Takizawa Bakin

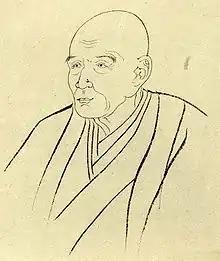
Portrait of Bakin by Kunisada (国貞)

, born , was a Japanese novelist of the Edo period, who wrote under the pen name . Later in life he took the pen name . Modern scholarship generally refers to him as , or just as n. He is regarded as one of, if not the, leading author of early 19th century Japanese literature. He was the third surviving son of a family of low rank. After numerous deaths in his family, he relinquished his status, married a merchant's widow, and became an townsperson. He was able to support his family with his prolific writing of , primarily didactic historical romances, though he always wanted to restore his family to the social class. Some of his best known works are (The Chronicles of the Eight Dog Heroes of the Satomi Clan of Nansō) consisting of 106 books and "" (Strange Tales of the Crescent Moon). published more than 200 works in his life, including literary critiques, diaries, and historical novels.